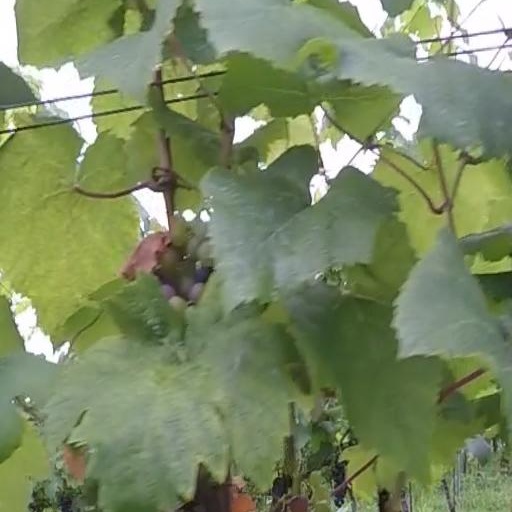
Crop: grape